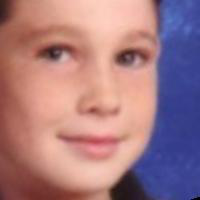
Age group: age 11-20